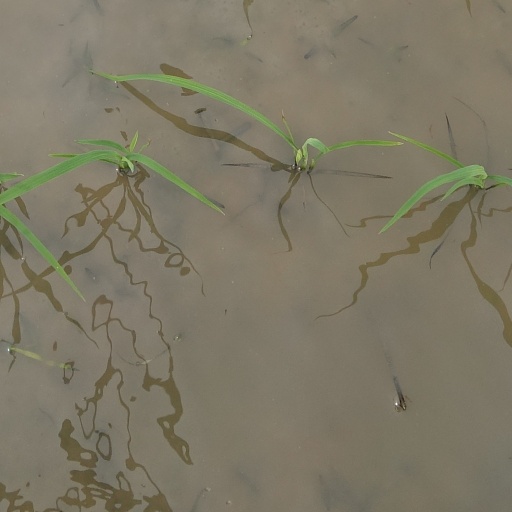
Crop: rice